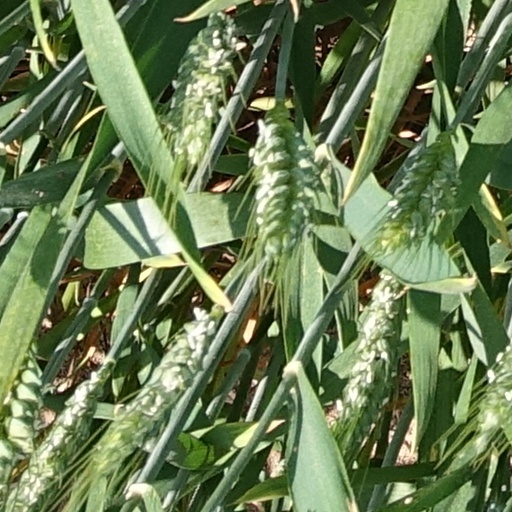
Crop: wheat